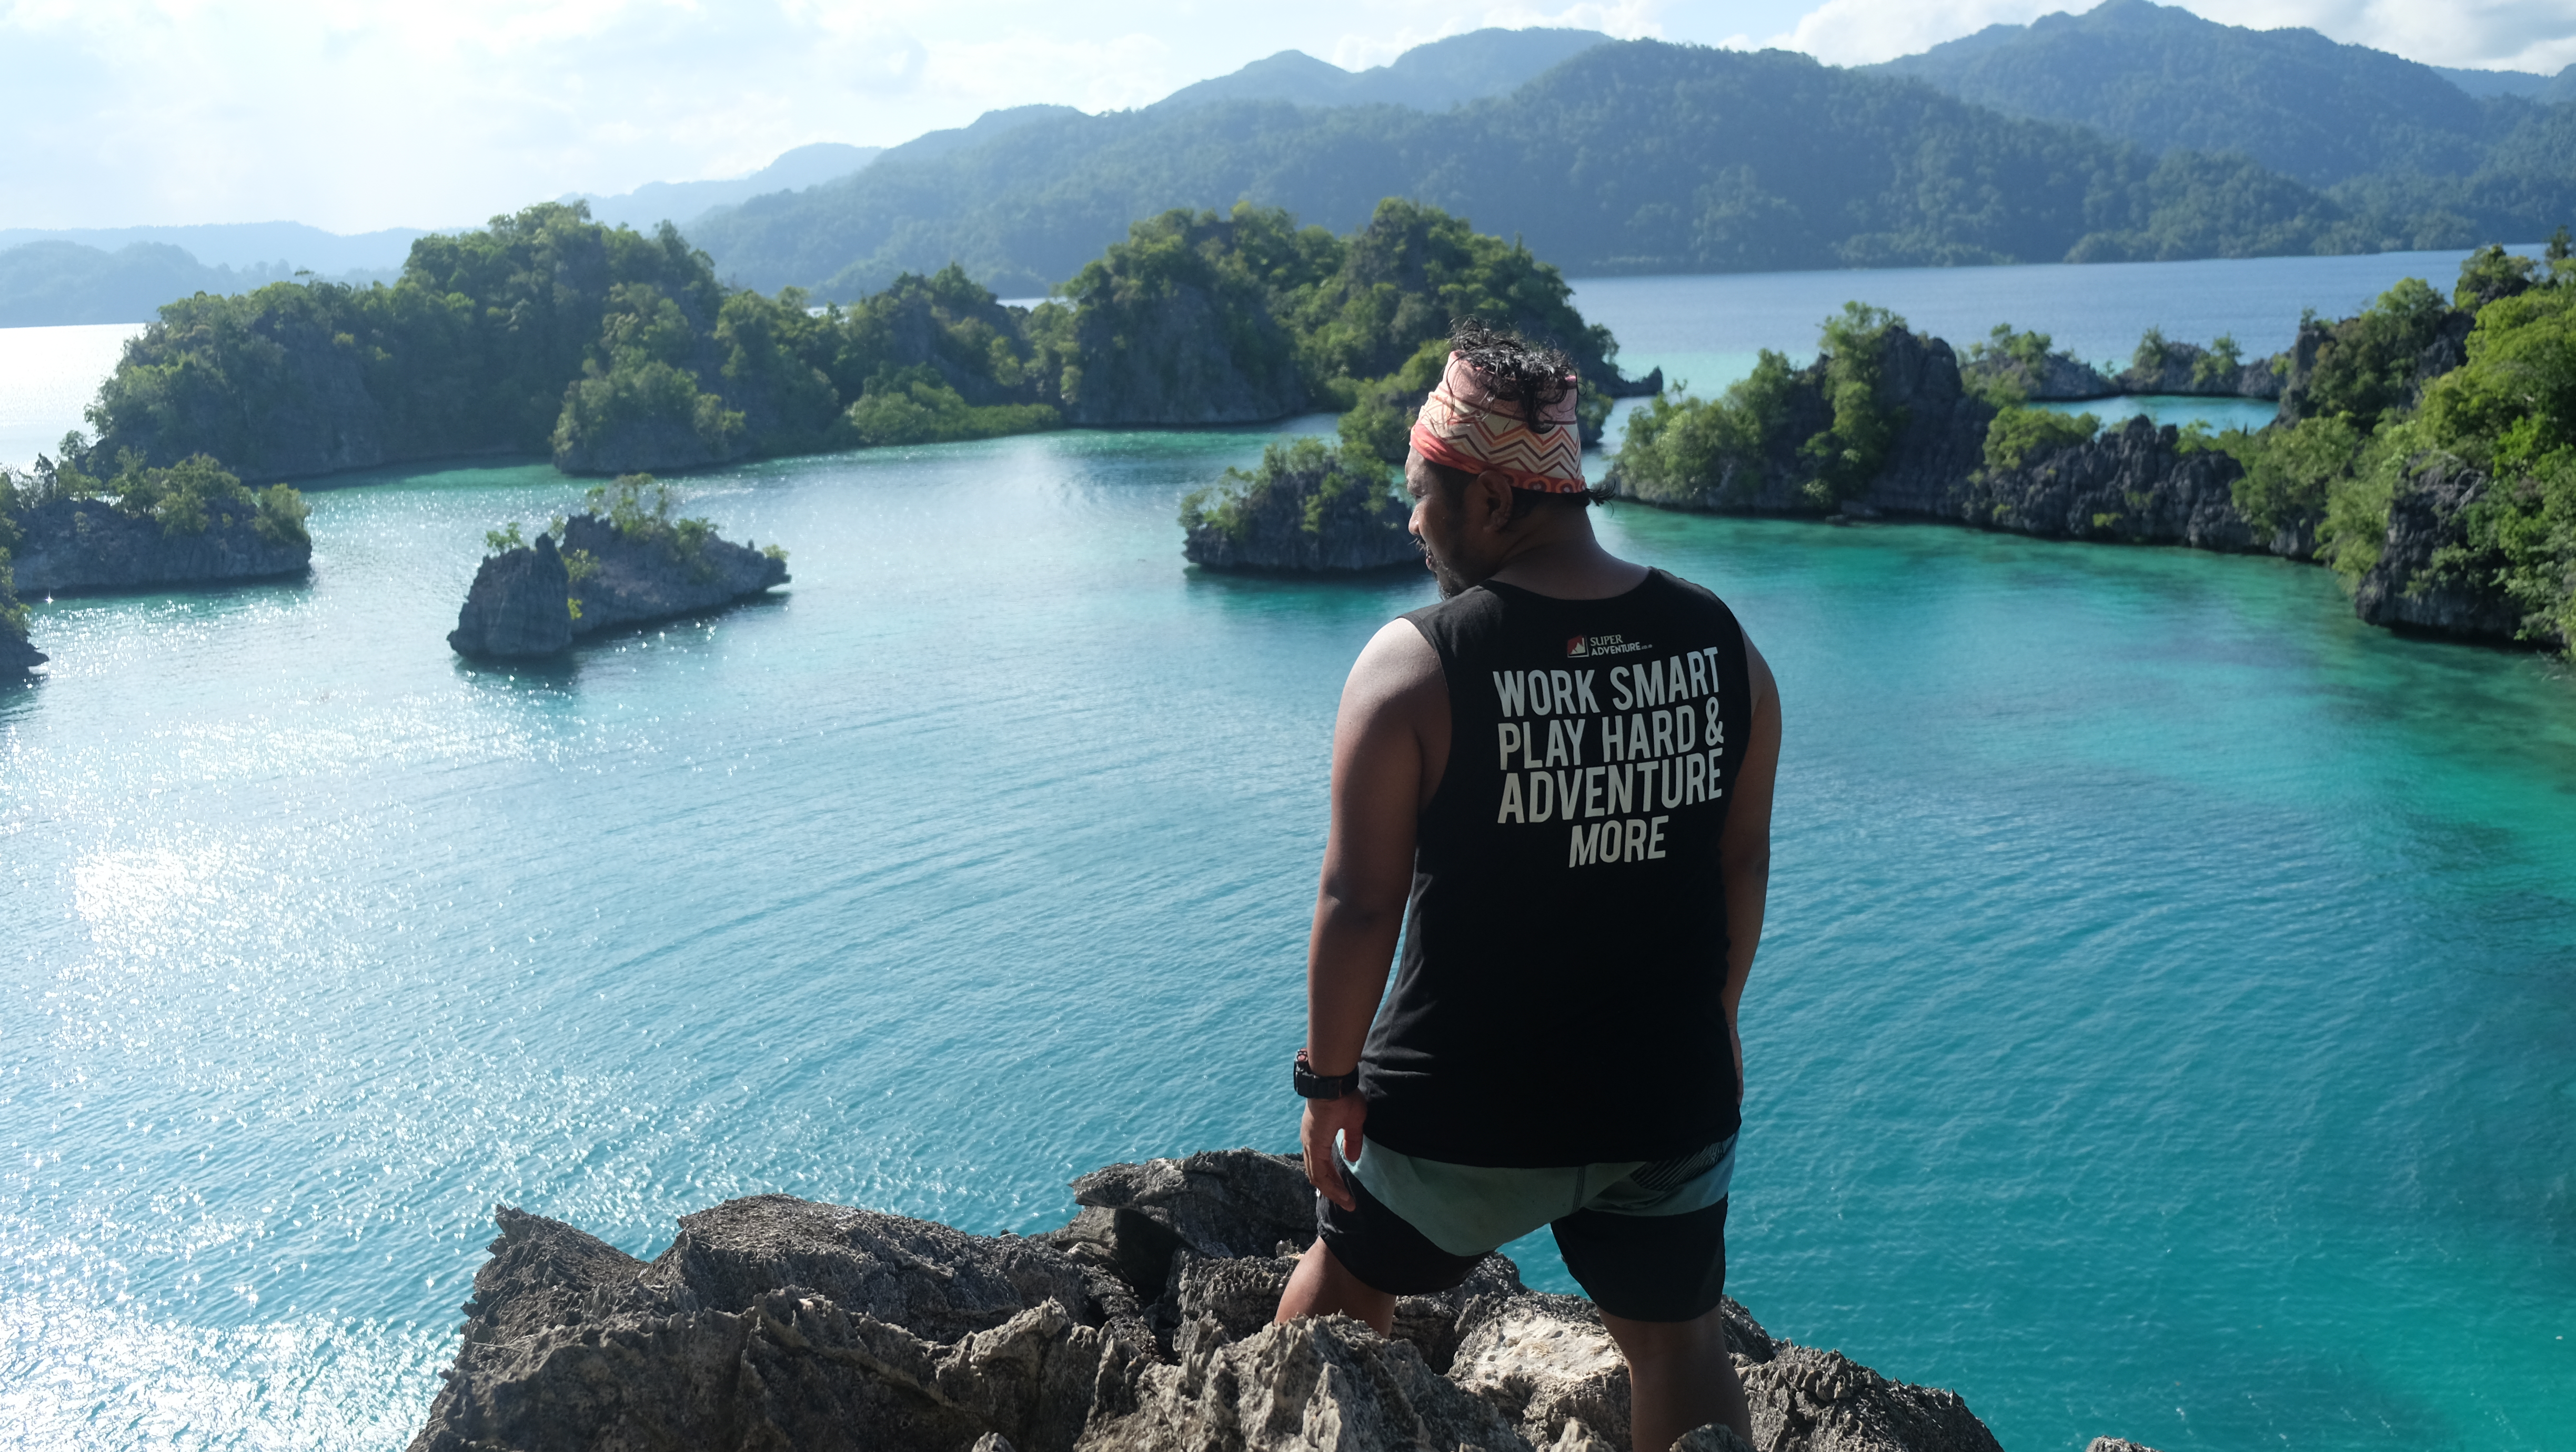
sea, body of water, water, coastal and oceanic landforms, vacation, coast, tourism, promontory, bay, ocean, rock, lagoon, sky, tree, leisure, cliff, island, cove, recreation